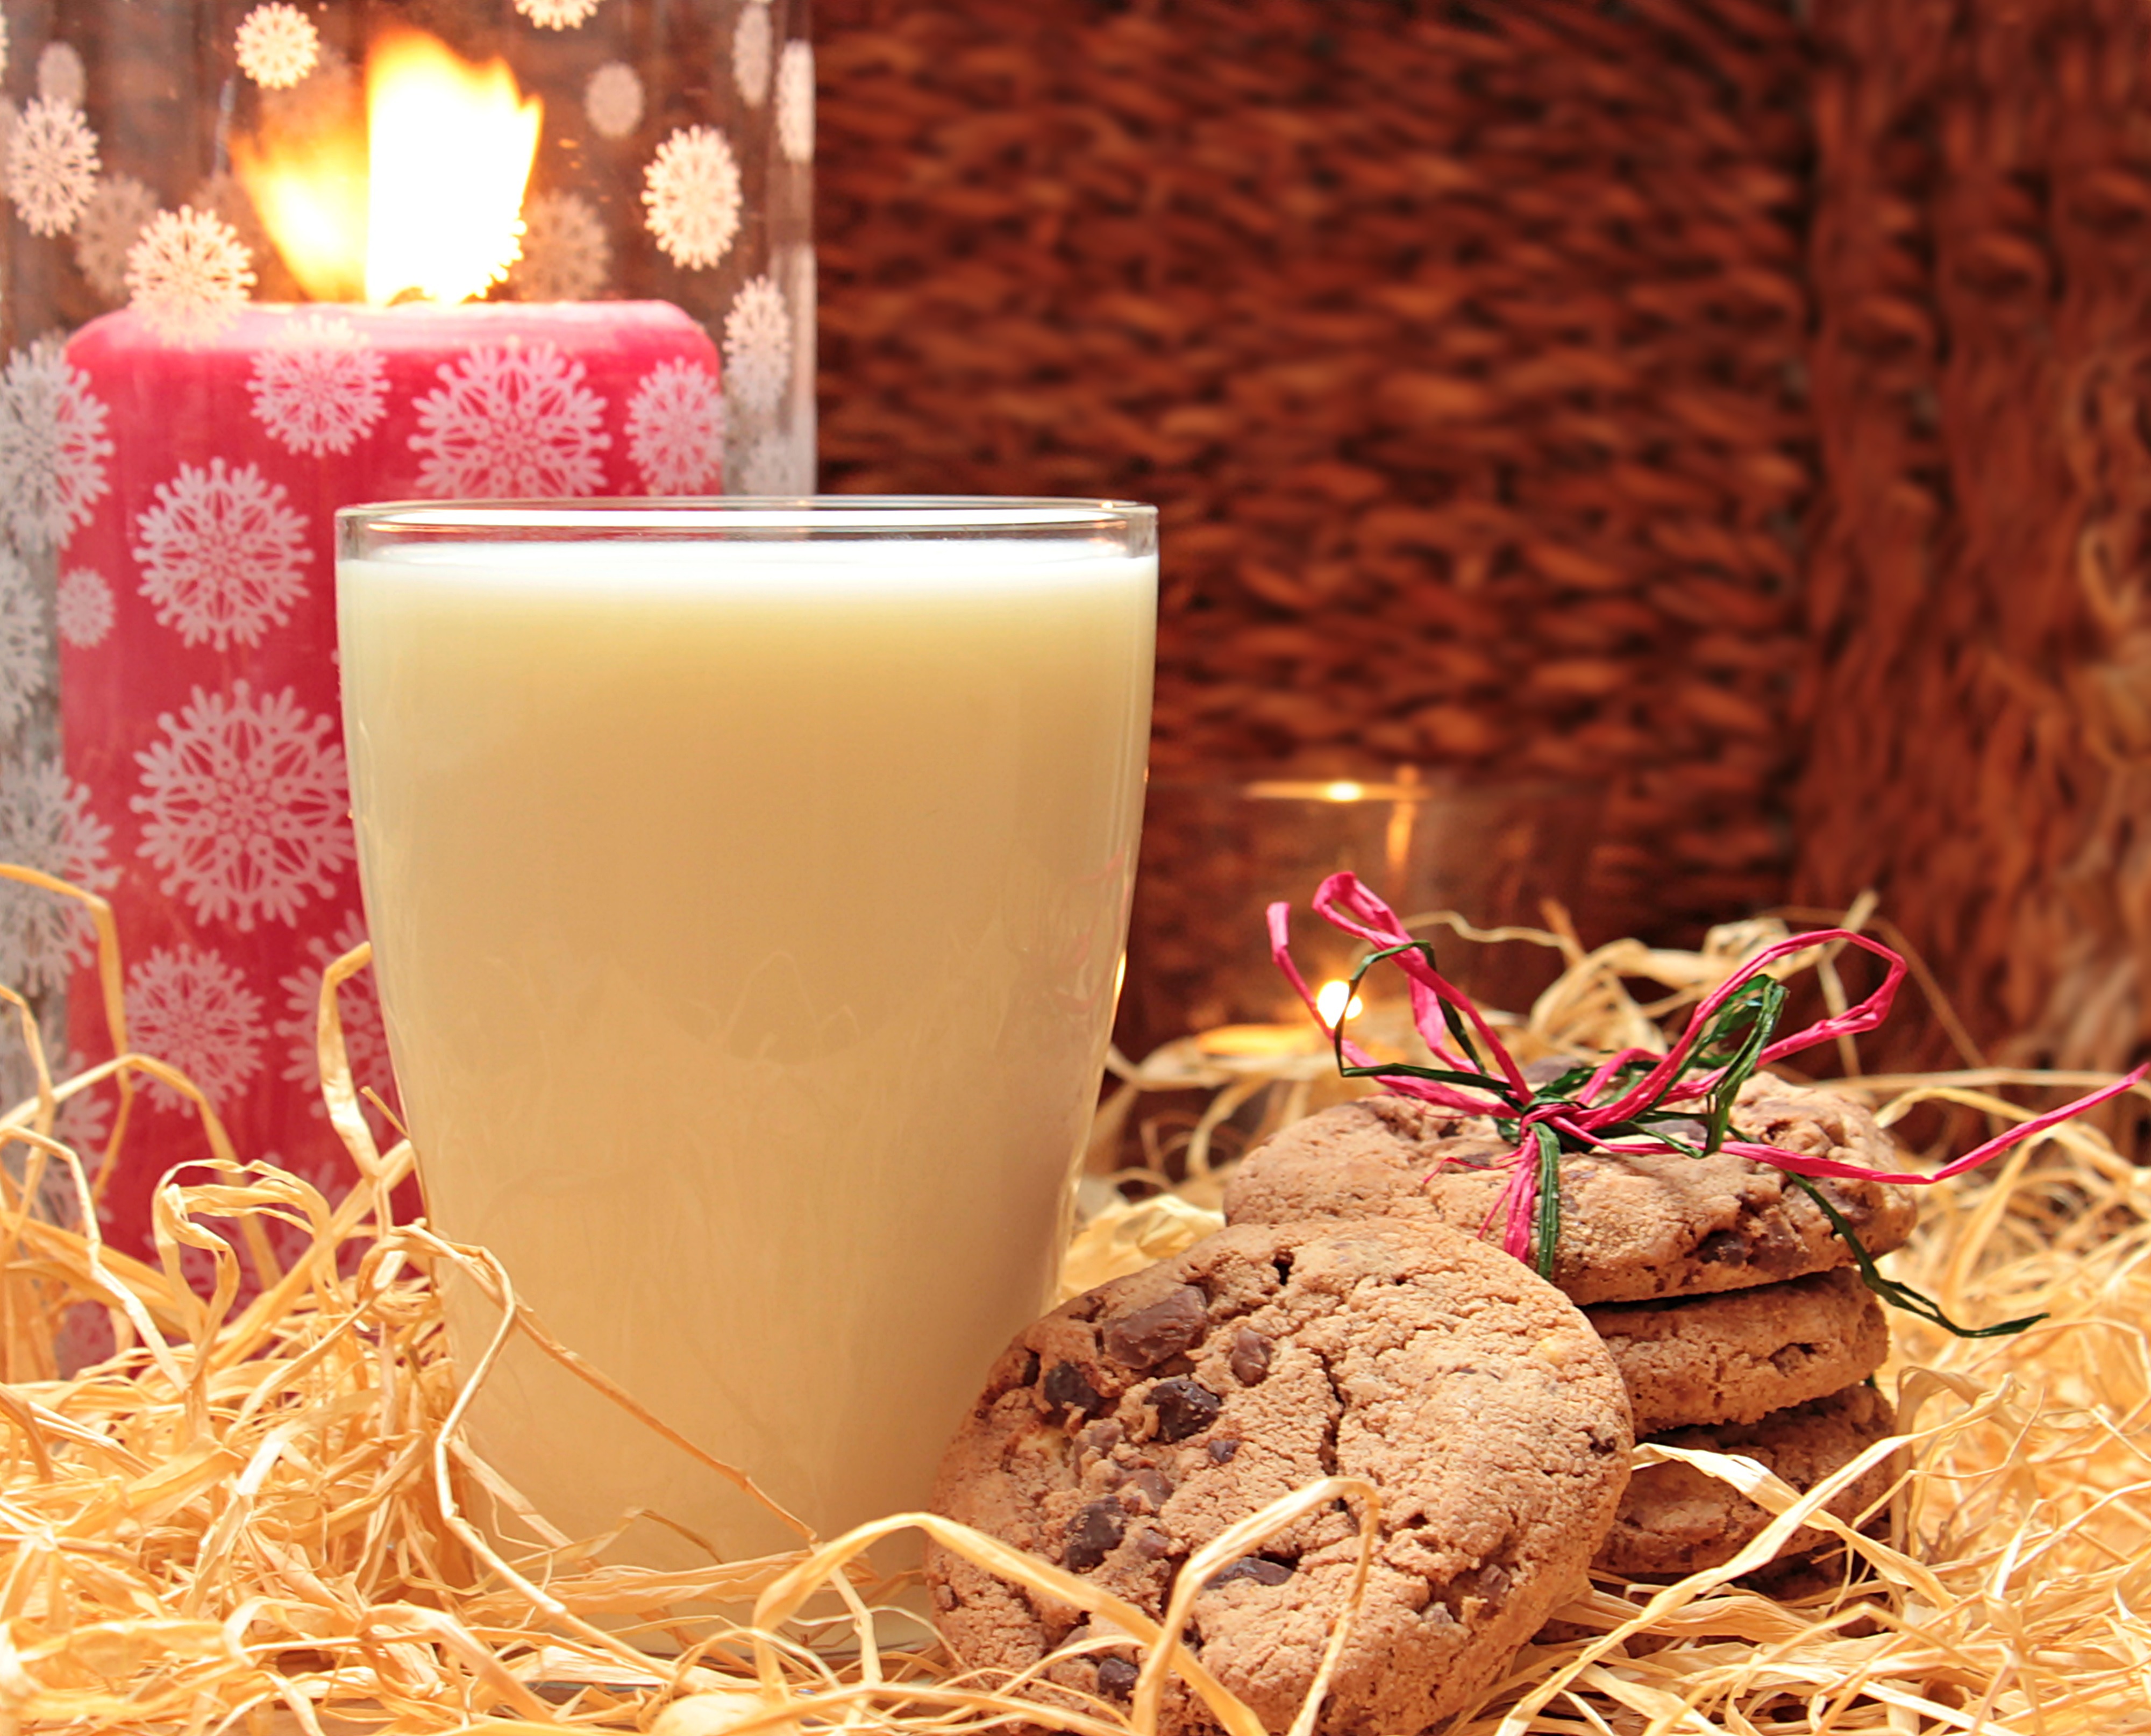
food, drink, gesture, milk, candle, christmas, healthy, lighting, delicious, advent, christmas time, candles, cookies, nutrition, tradition, frisch, enjoy, nicholas, emotion, strengthening, glass of milk, glass of milk with cookies, for santa claus, for nicholas